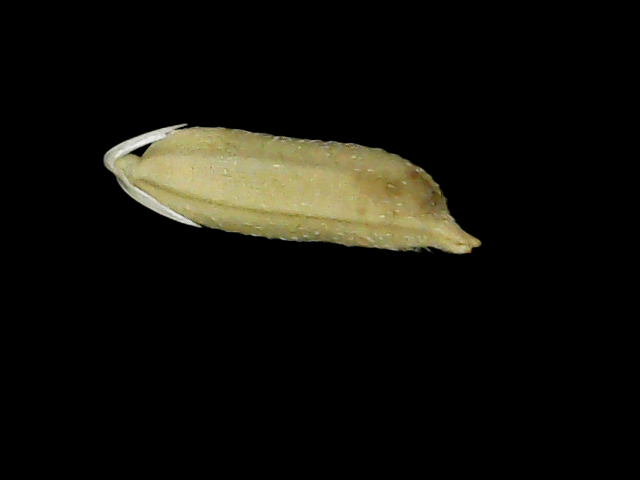
Rice variety: Bd49